Aethriamanta nymphaeae

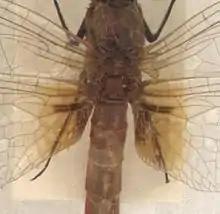
L-spot basker detail

The L-spot basker "Aethriamanta nymphaeae" and Square-spot basker "Aethriamanta circumsignata" are very similar dragonflies and can be difficult to separate. The common name describes dark markings at the base of the hindwing of each species.